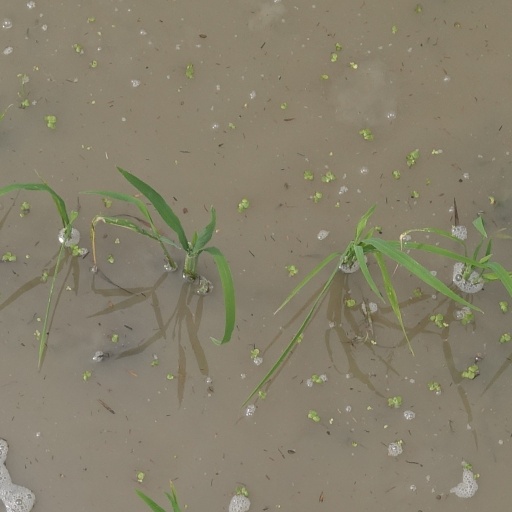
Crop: rice